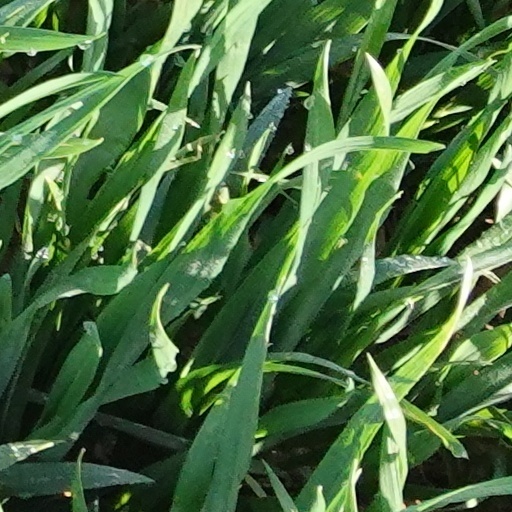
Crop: wheat